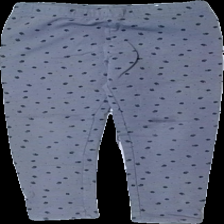
View: front
Type: Tights
Category: Children
Brand: H&M
Colors: Grey, Black
Material: 100% bomull
Pattern: Floral print
Cut: Tight
Size: 140
Season: All
Stains: Minor
Holes: Minor
Damage: smuts fläck och hål
Damage location: middle right
Damage 2: slitet
Damage 2 location: middle left
Damage 3: luddiga
Damage 3 location: top center
Price range: <50
Recommended usage: Export
Description: tighta tights